Fujiidera Station

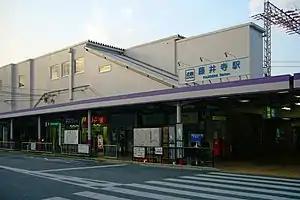
Fujiidera Station, December 2005

is a passenger railway station in located in the city of Fujiidera, Osaka Prefecture, Japan, operated by the private railway operator Kintetsu Railway. It is the main station of the city and was the nearest station to Fujiidera Stadium, formerly the home of the Kintetsu Buffaloes.